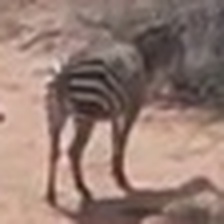
Pose orientation: back-right